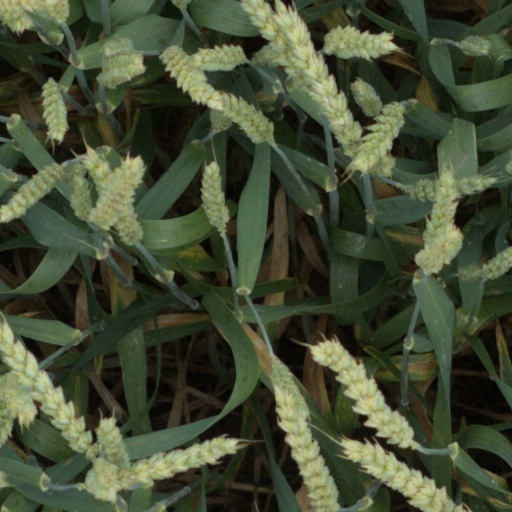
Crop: wheat